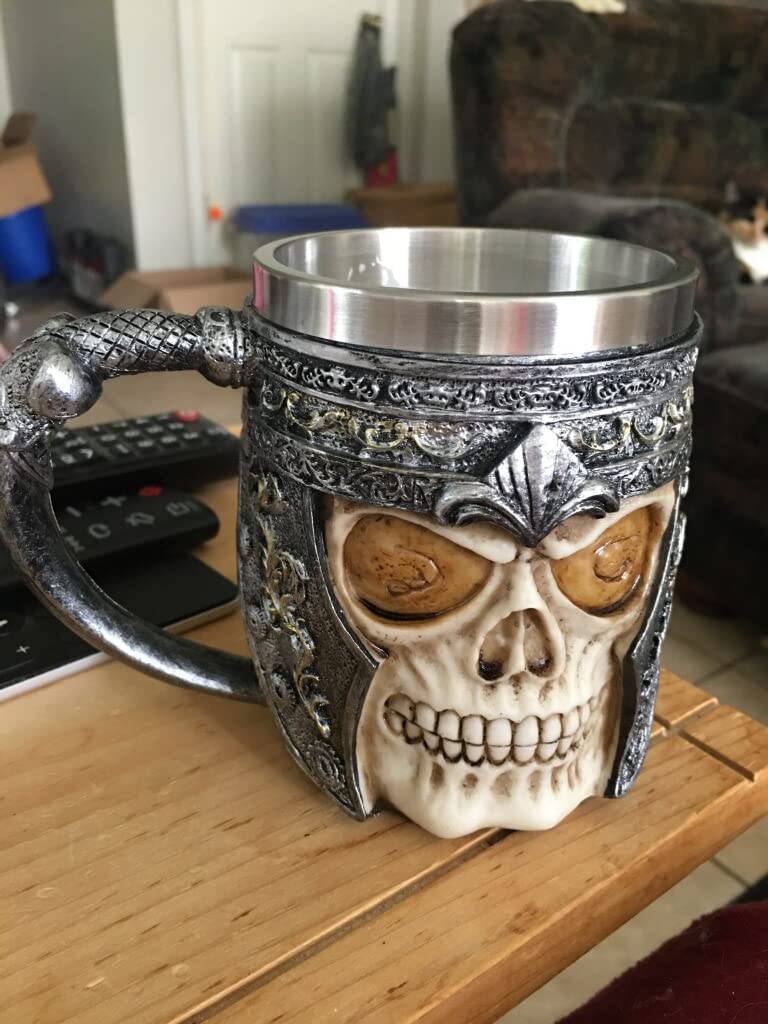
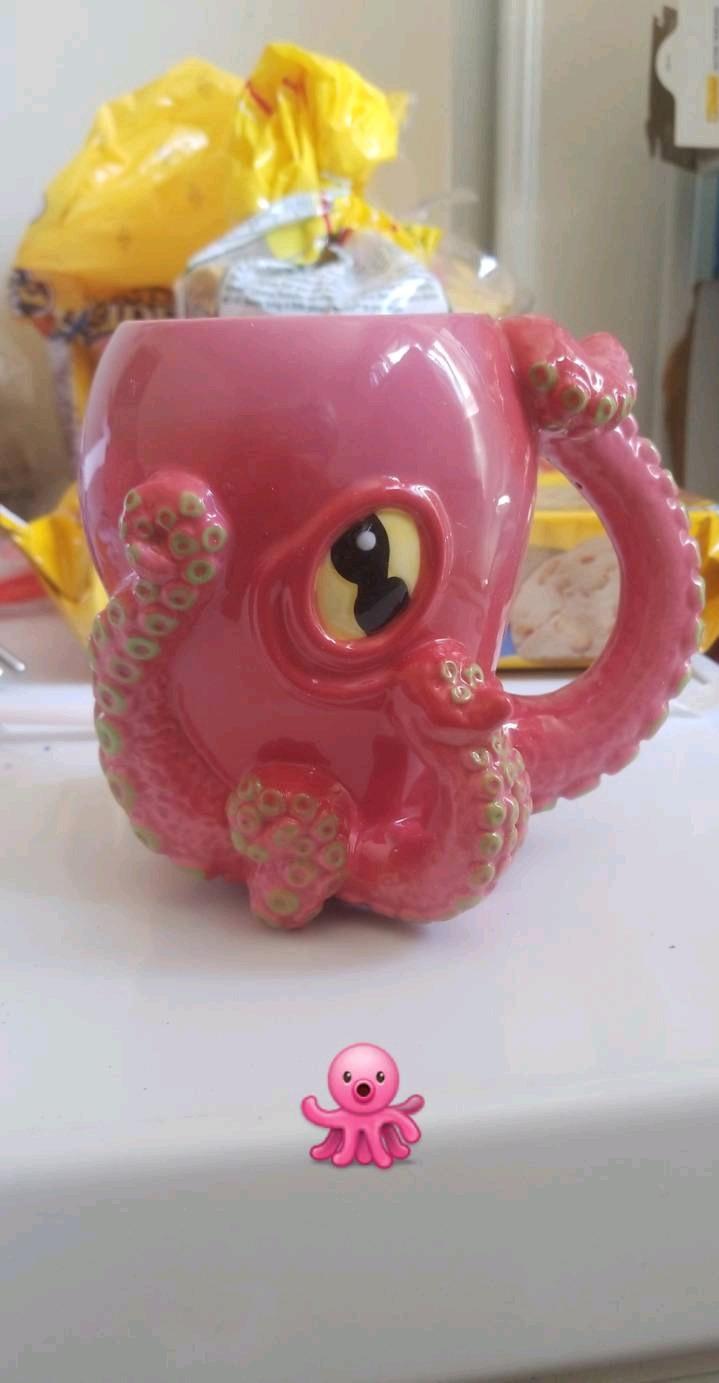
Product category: items_mug
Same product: no